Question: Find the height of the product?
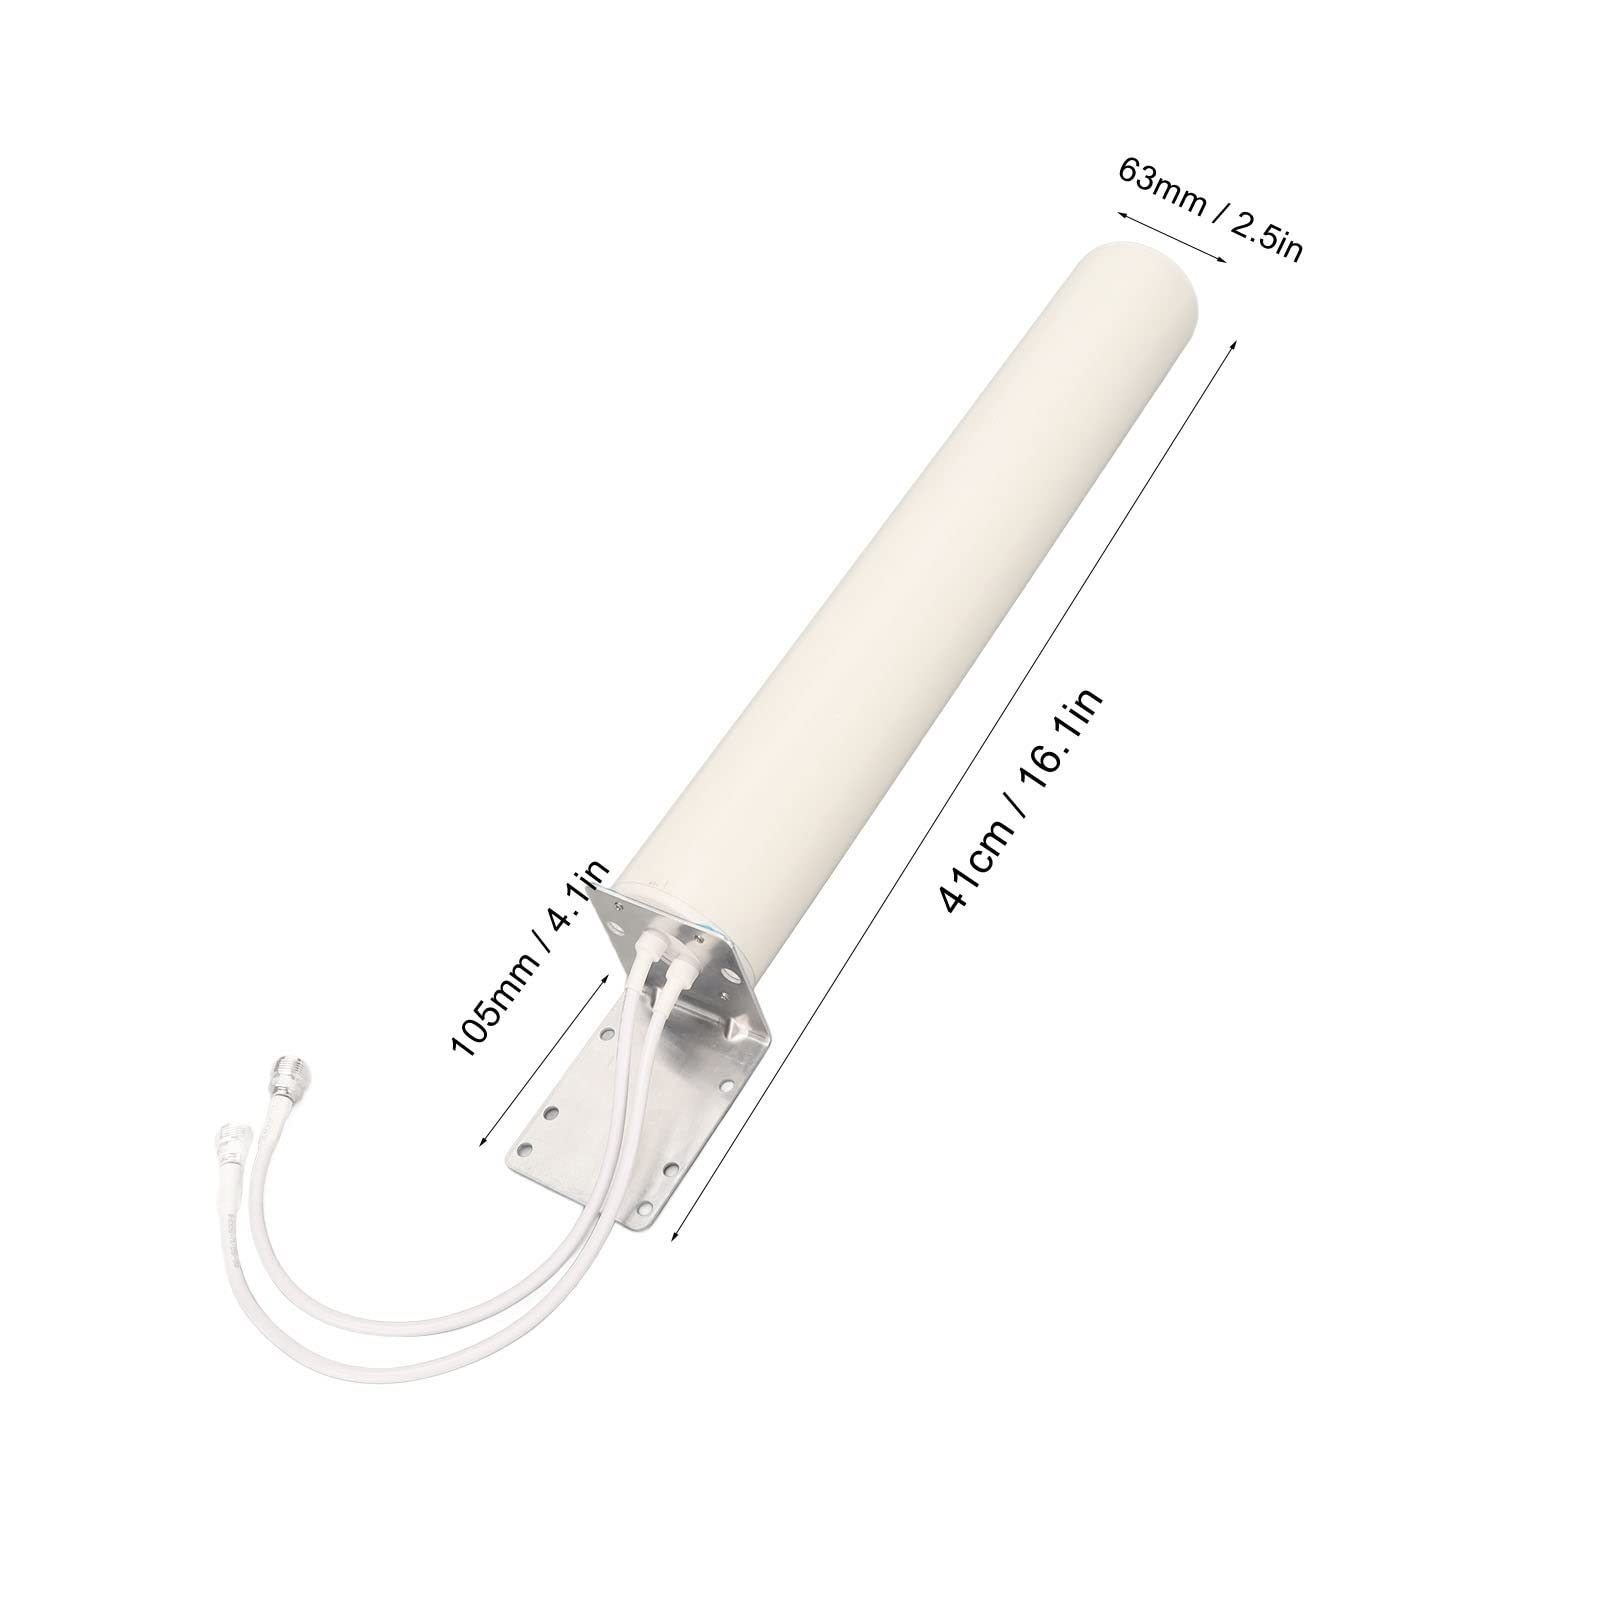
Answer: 4.1 inch